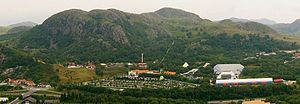
Ålgård/Figgjo
Ålgård/Figgjo er et byområde som ligger hovedsageligt ligger i Gjesdal kommune og delvis i Sandnes kommune i Rogaland fylke i Norge. Byen har 11.355 indbyggere pr. 1. januar 2019, og består af de to sammenvoksede byer Ålgård og Figgjo. Byområdet ligger omtrent 15 kilometer sydøst for Sandnes centrum.